Cave of Altamira

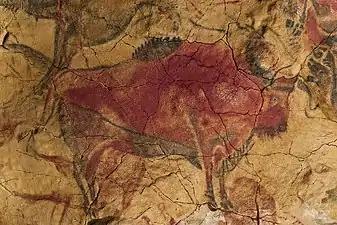
Magdalenian polychrome bison

The Cave of Altamira is a cave complex, located near the historic town of Santillana del Mar in Cantabria, Spain. It is renowned for prehistoric cave art featuring charcoal drawings and polychrome paintings of contemporary local fauna and human hands. The earliest paintings were applied during the Upper Paleolithic, around 36,000 years ago. The site was discovered in 1868 by Modesto Cubillas and subsequently studied by Marcelino Sanz de Sautuola.